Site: brandenburg
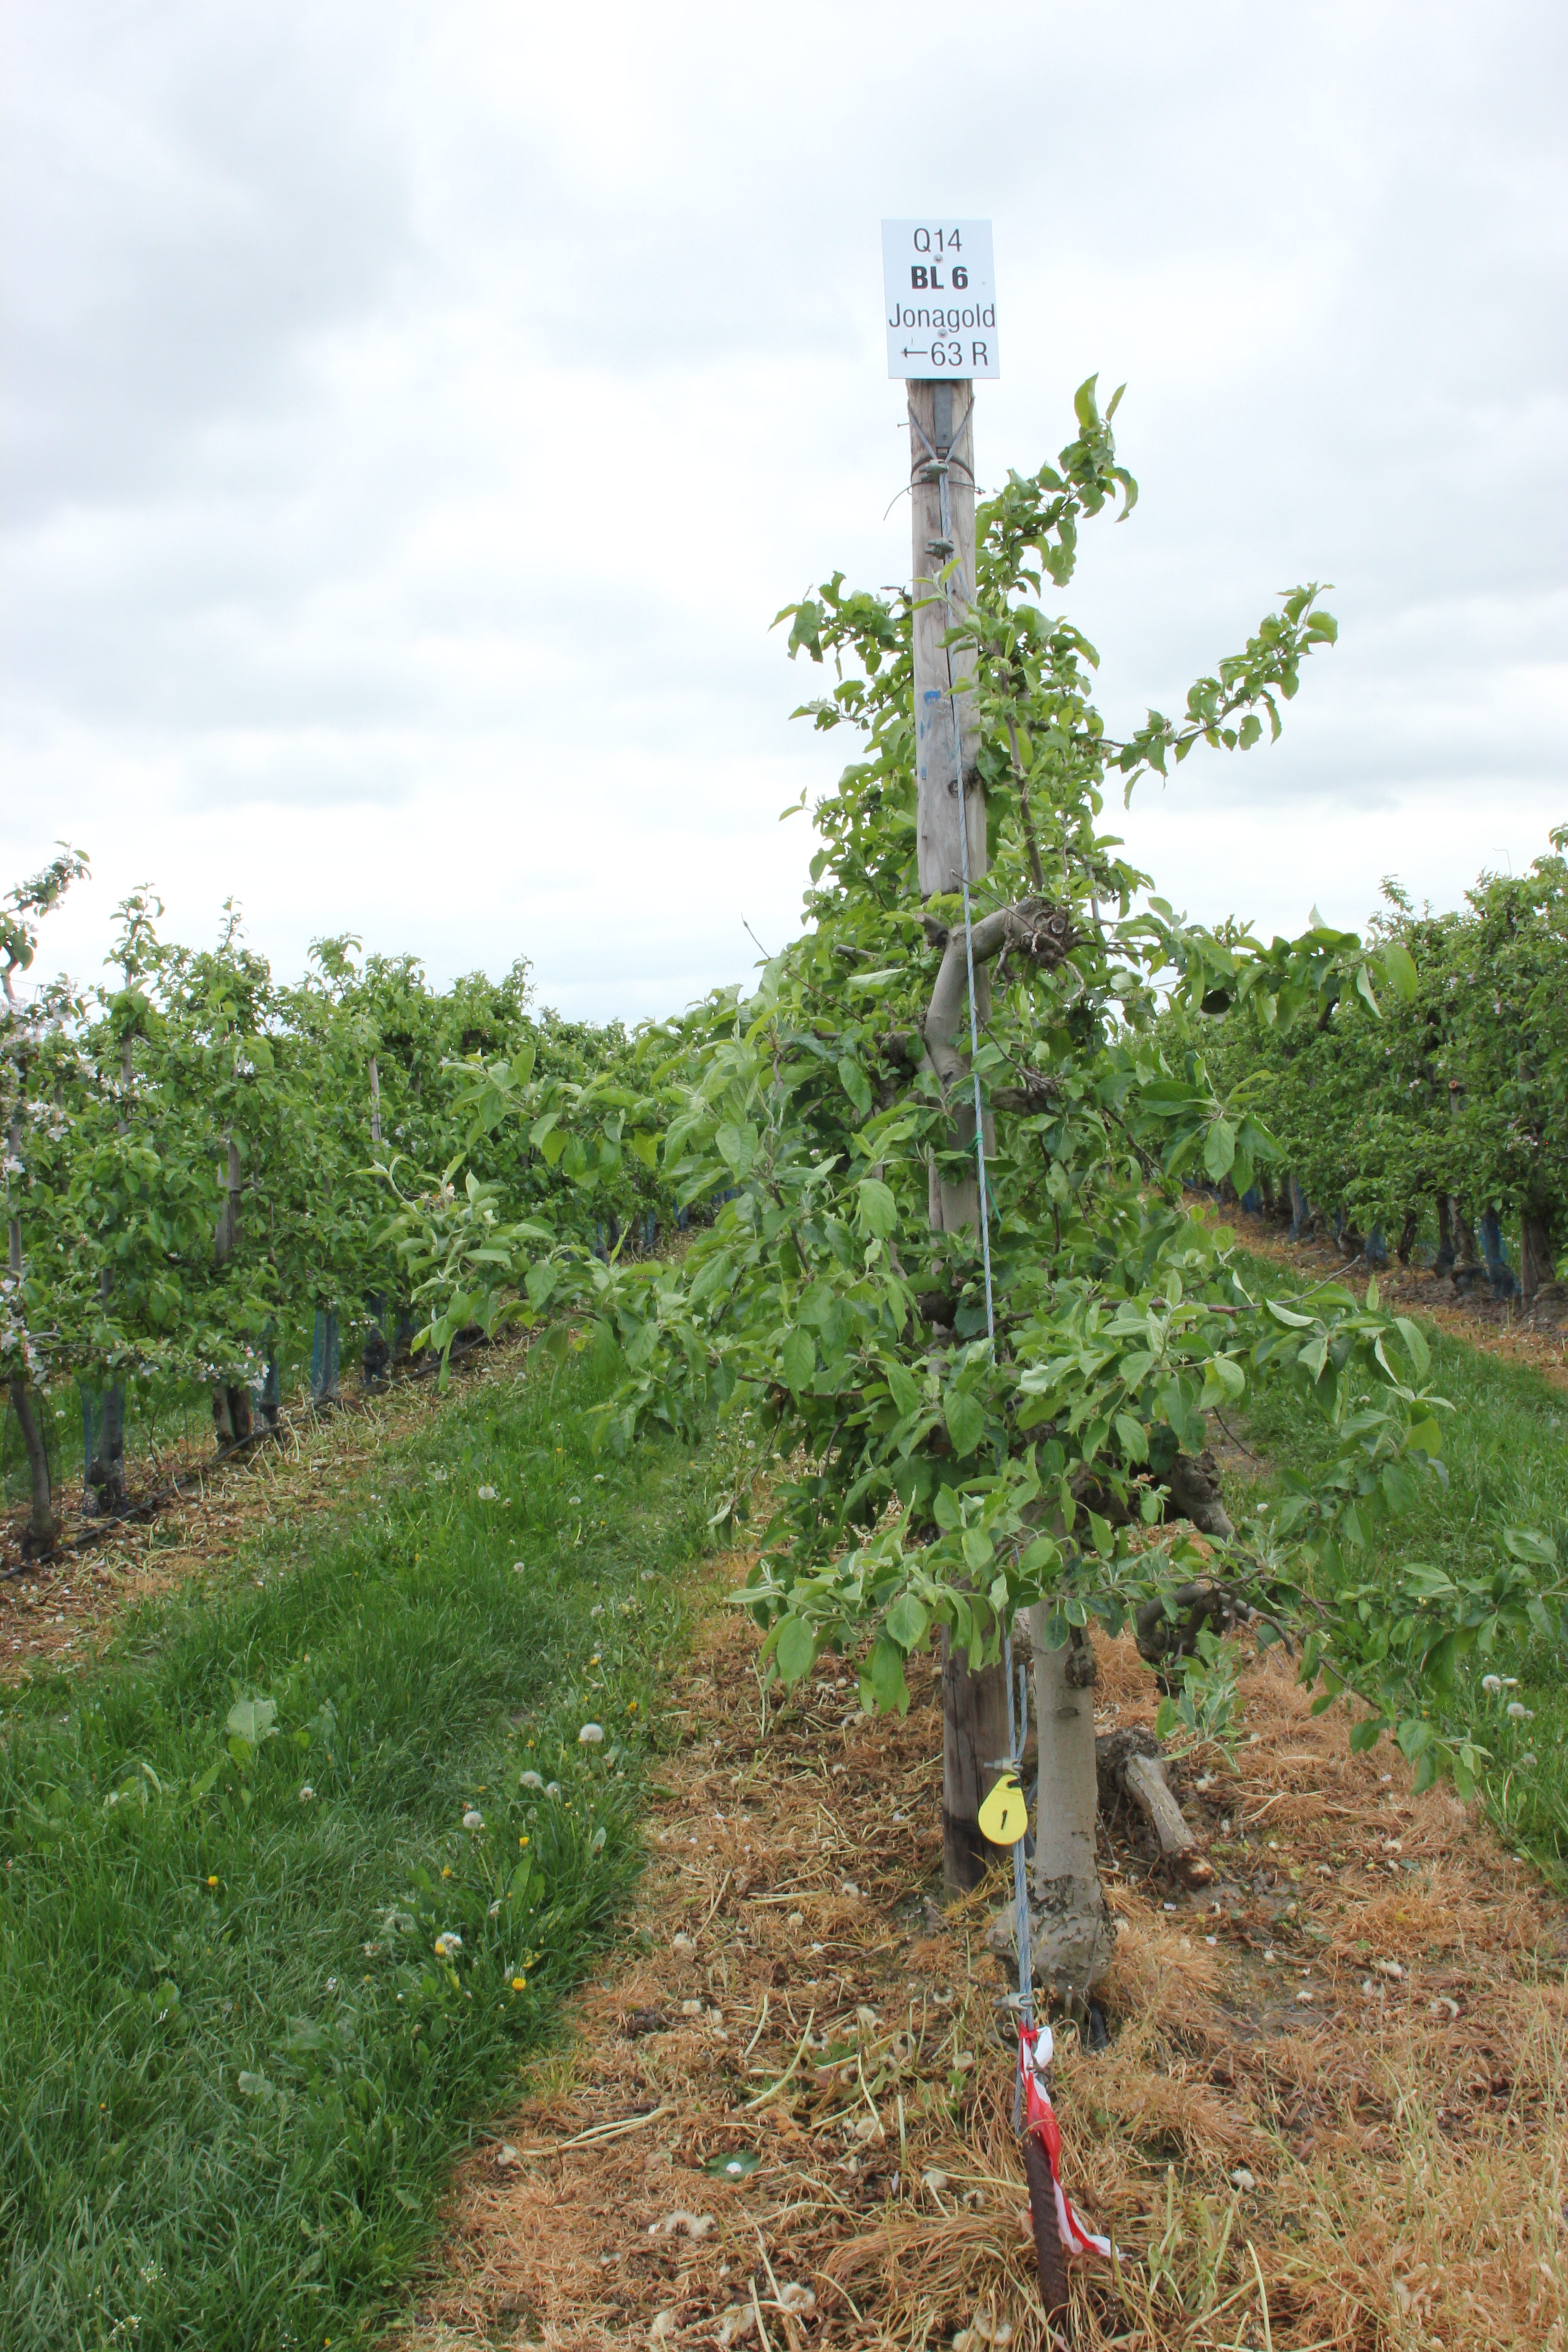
Growth stage (BBCH 67): Flowering